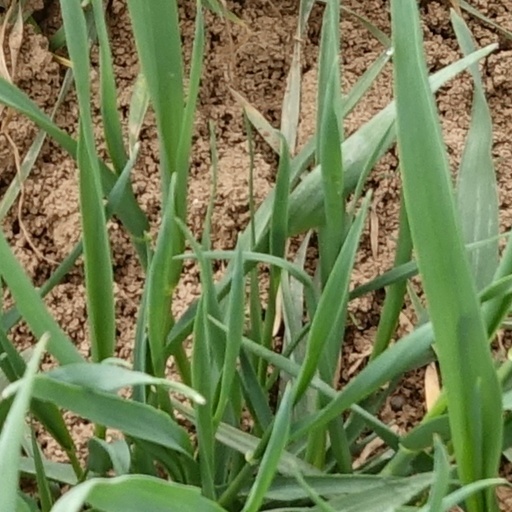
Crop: wheat